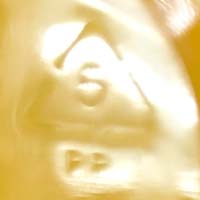
Plastic recycling code class: 5_polypropylene_PP